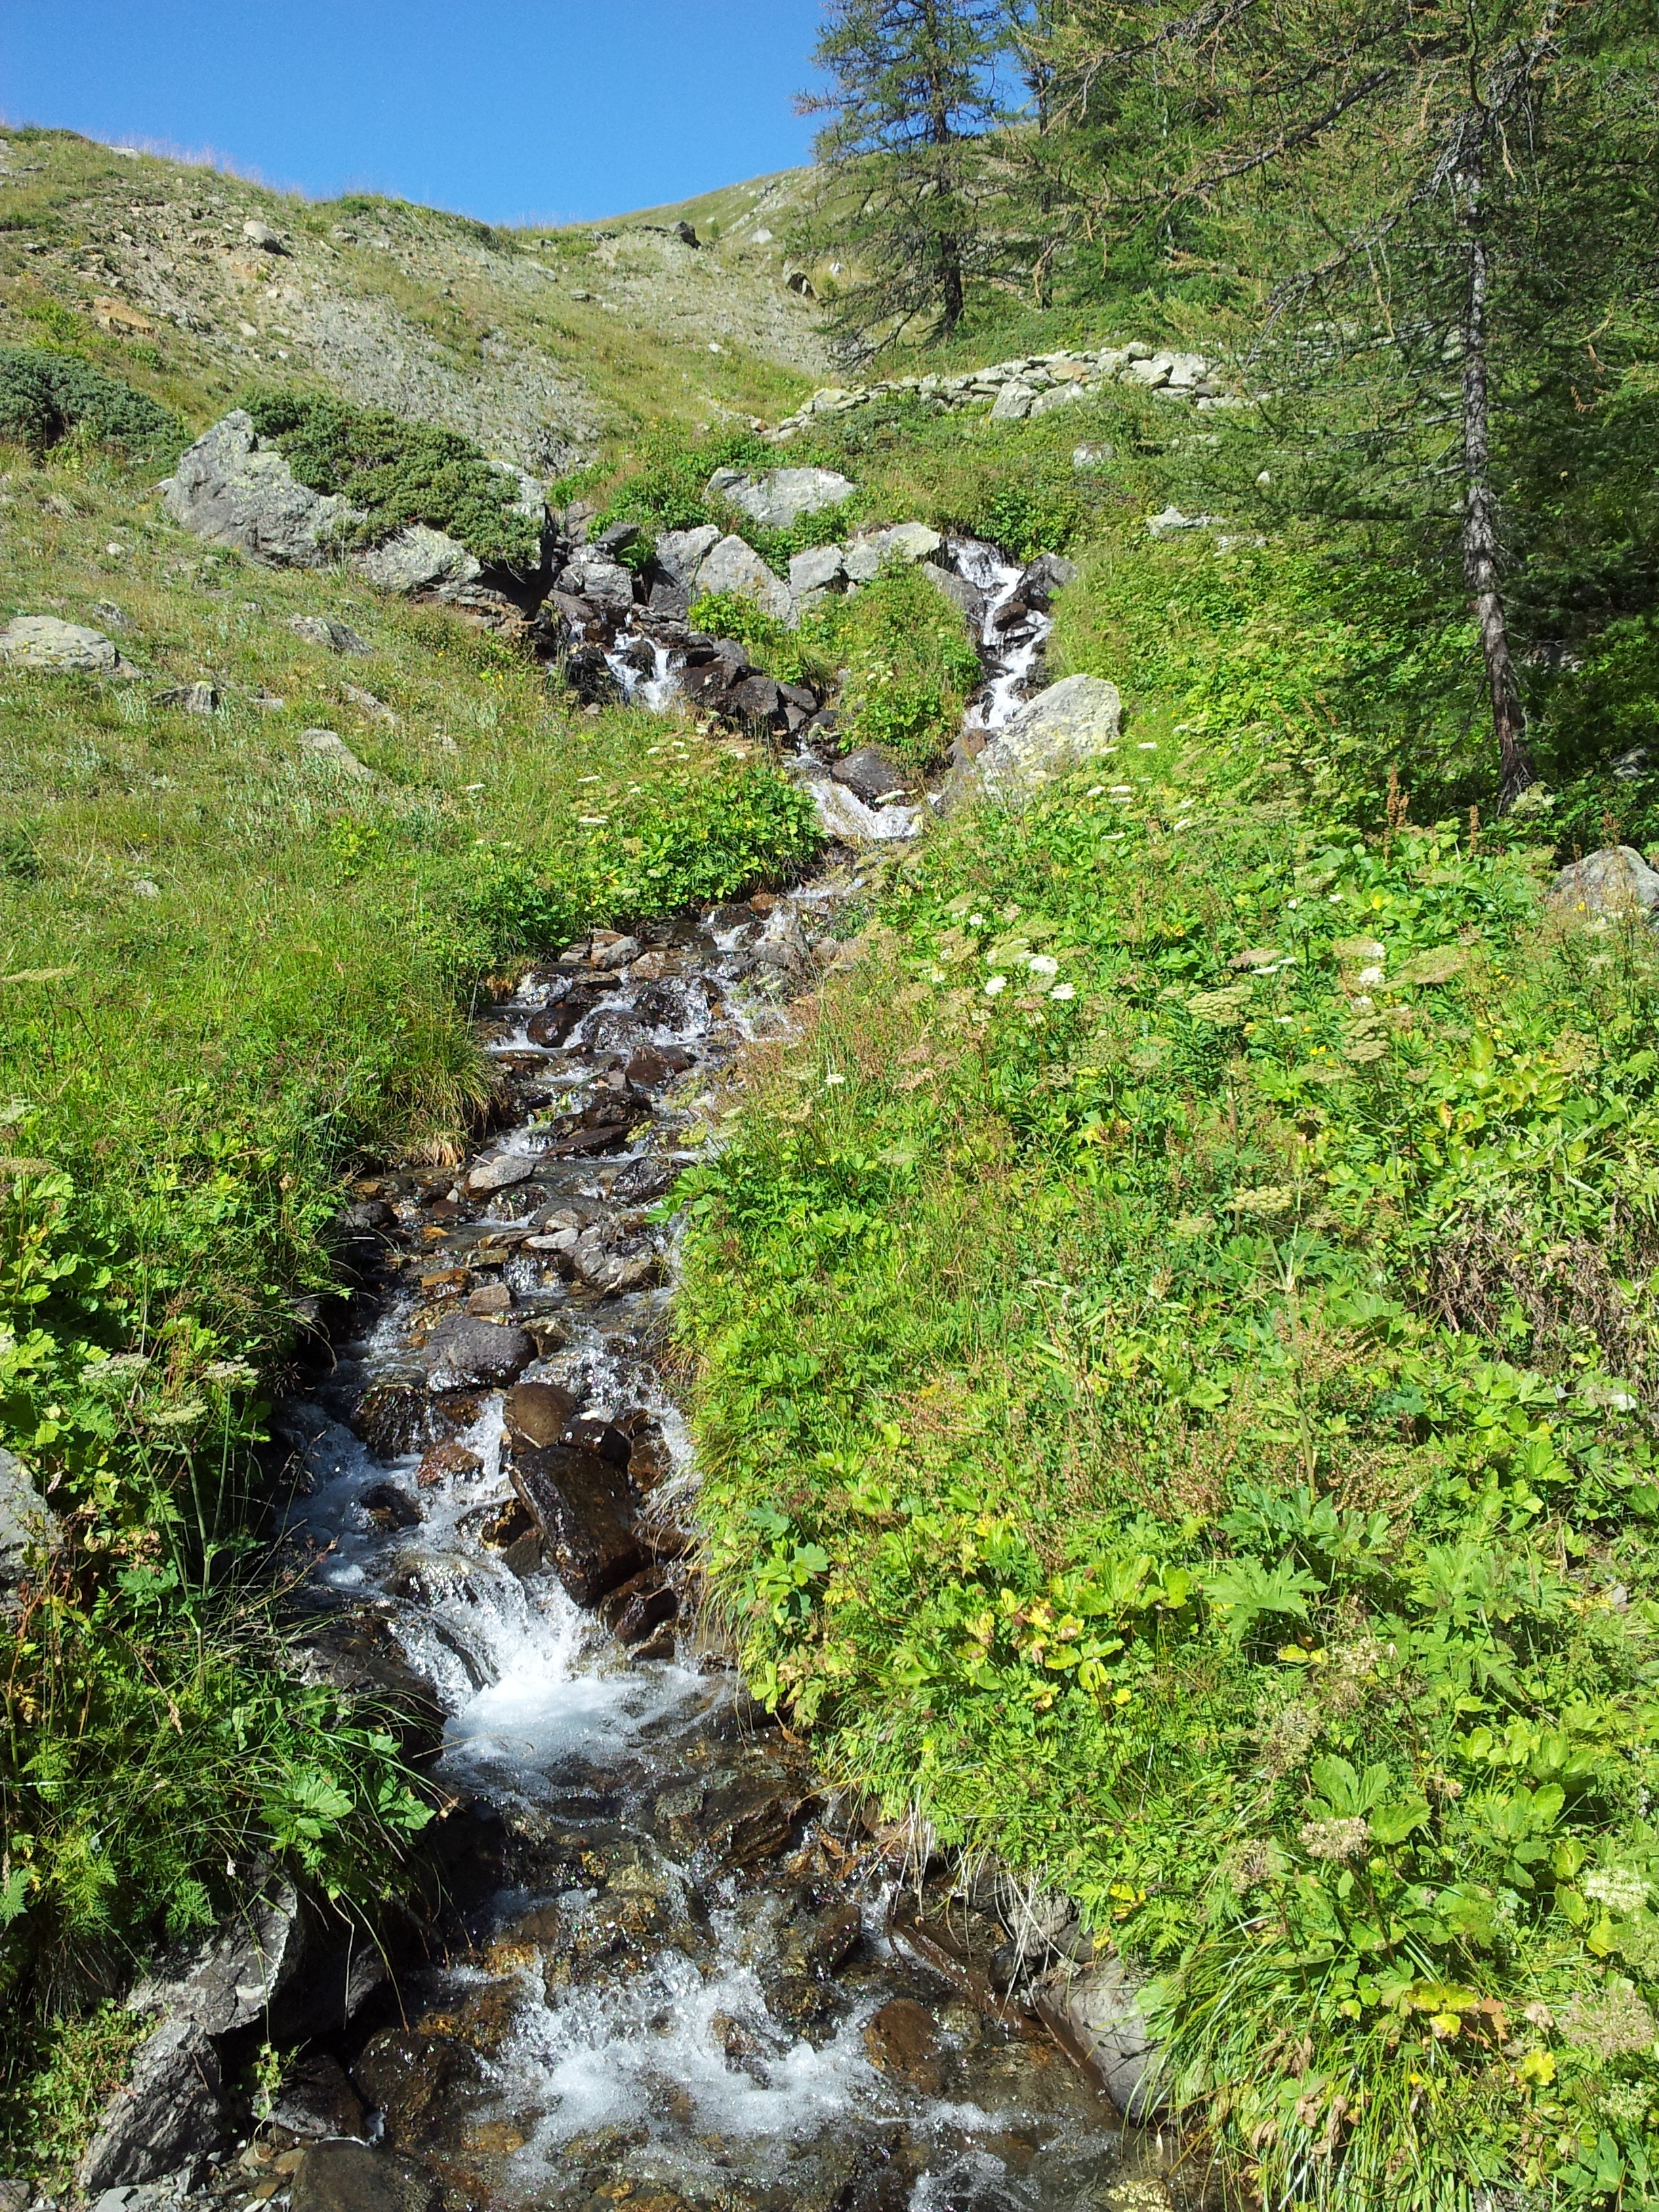
water, nature, rock, wilderness, walking, mountain, hiking, trail, flower, adventure, river, valley, mountain range, stream, cascade, whirlpool, ridge, body of water, vegetation, ravine, pierre, woodland, water feature, ecosystem, landform, geographical feature, mountainous landforms